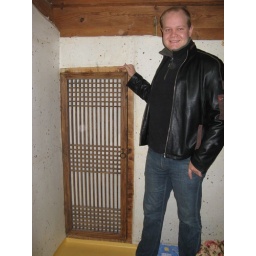
The size of the bathroom door in the Sarang Chae guesthouse.